Gedatsukai

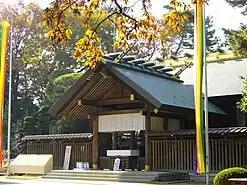
Tenjinchigi Shrine at the "goreichi" in Kitamoto.

Gedatsu-kai has branches throughout Japan. The church's administrative headquarters are located in Shinjuku, Tokyo, but its sacred grounds, or "goreichi", are located in the founder's home town in Kitamoto, Saitama. There are also several branches in the United States, where the organization is called "Gedatsu Church". The largest branches are located in Los Angeles, California, Sacramento, California, and Honolulu, Hawaii. The "goreichi" of the United States is located on the church grounds in Sacramento.